Castiel, Switzerland

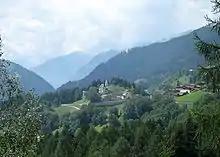
View of Castiel and surrounding mountains

Before the merger, Castiel had a total area of . Of this area, 43.1% is used for agricultural purposes, while 49.2% is forested. Of the rest of the land, 1.8% is settled (buildings or roads) and the remainder (5.9%) is non-productive (rivers, glaciers or mountains).